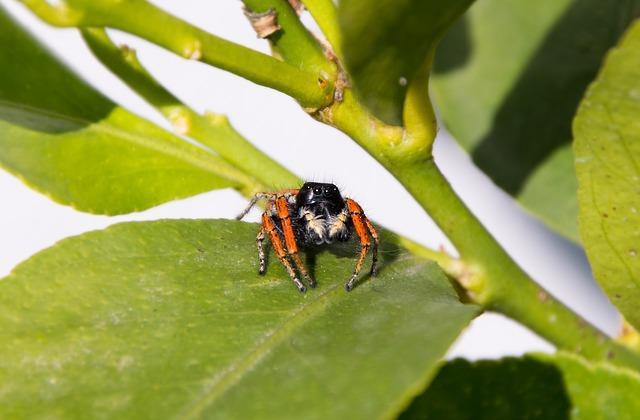
spider